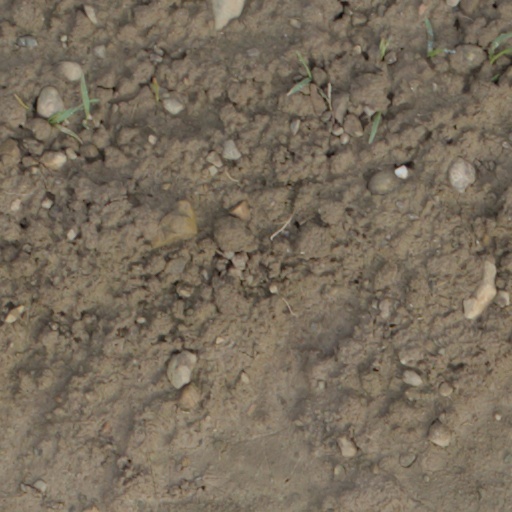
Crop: wheat